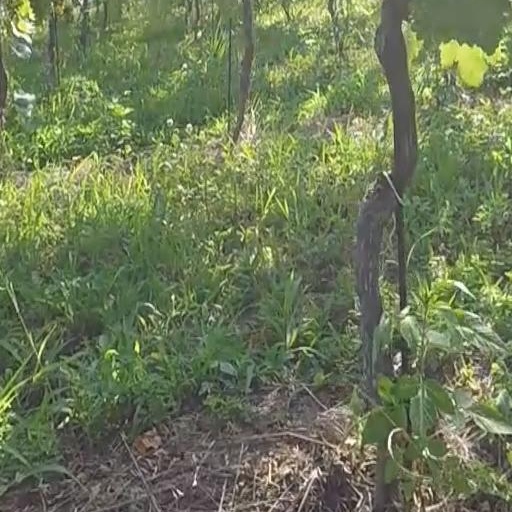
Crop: grape